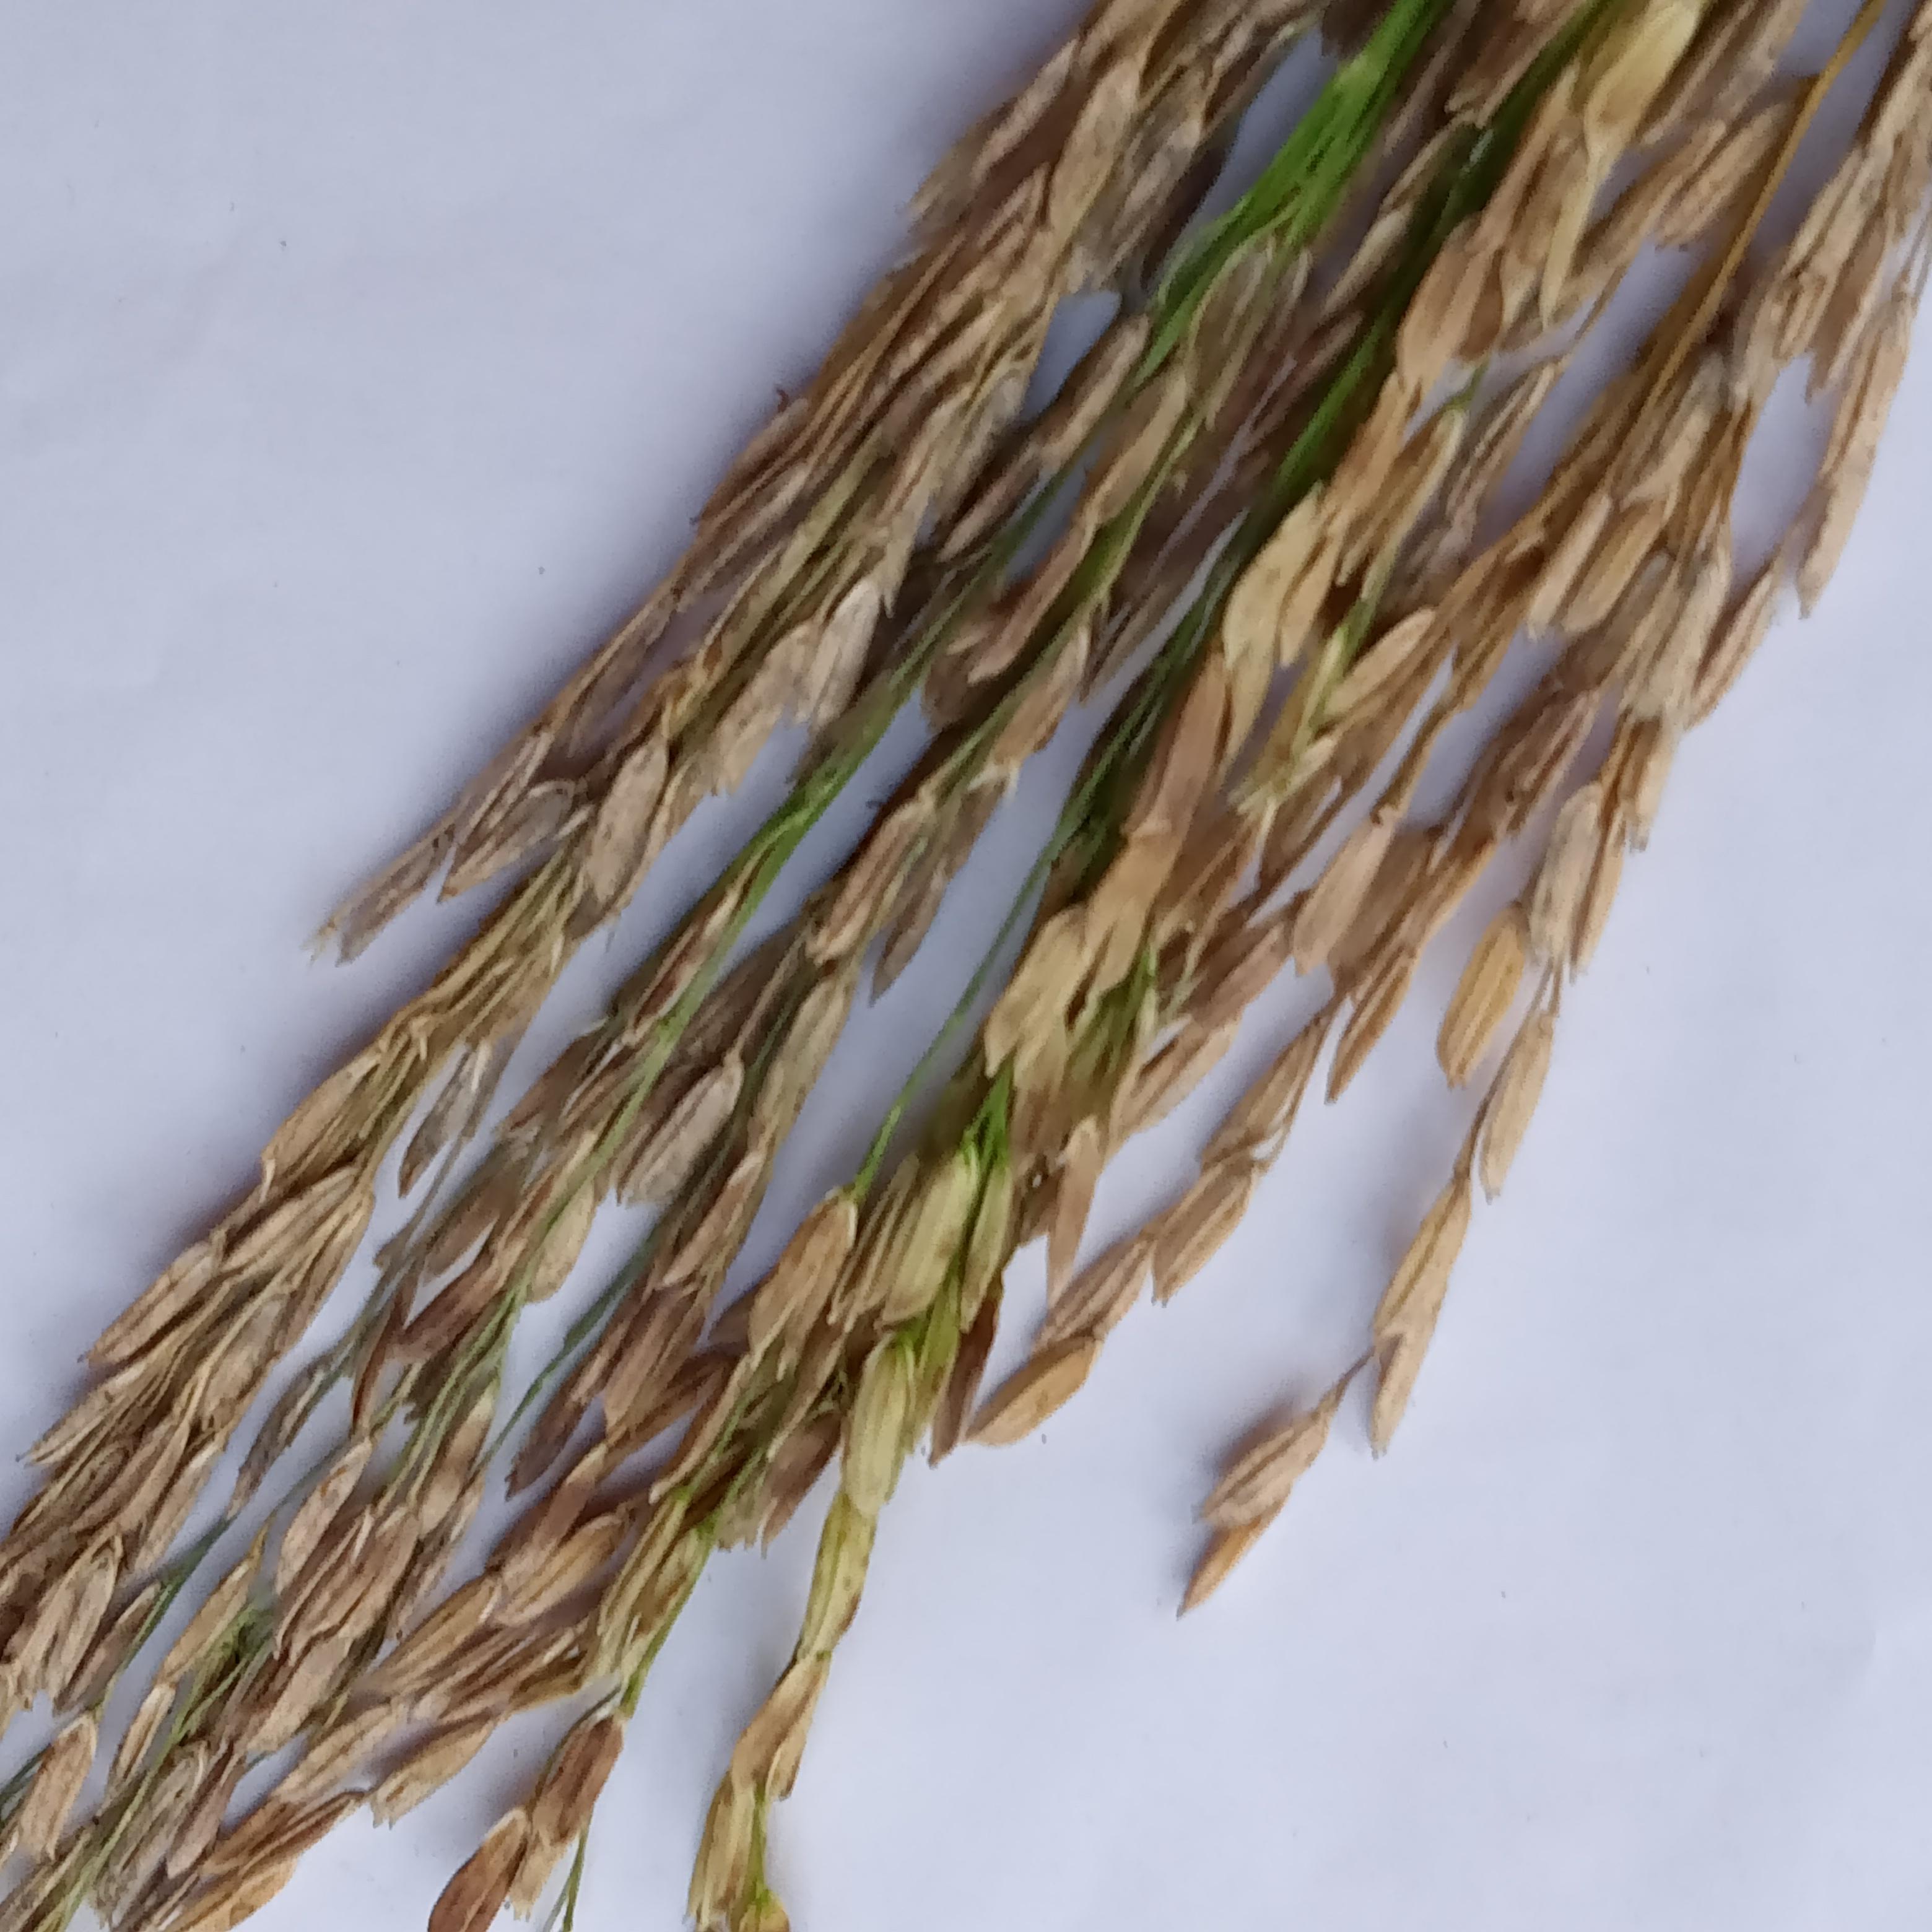
Label: Rice___Neck_Blast